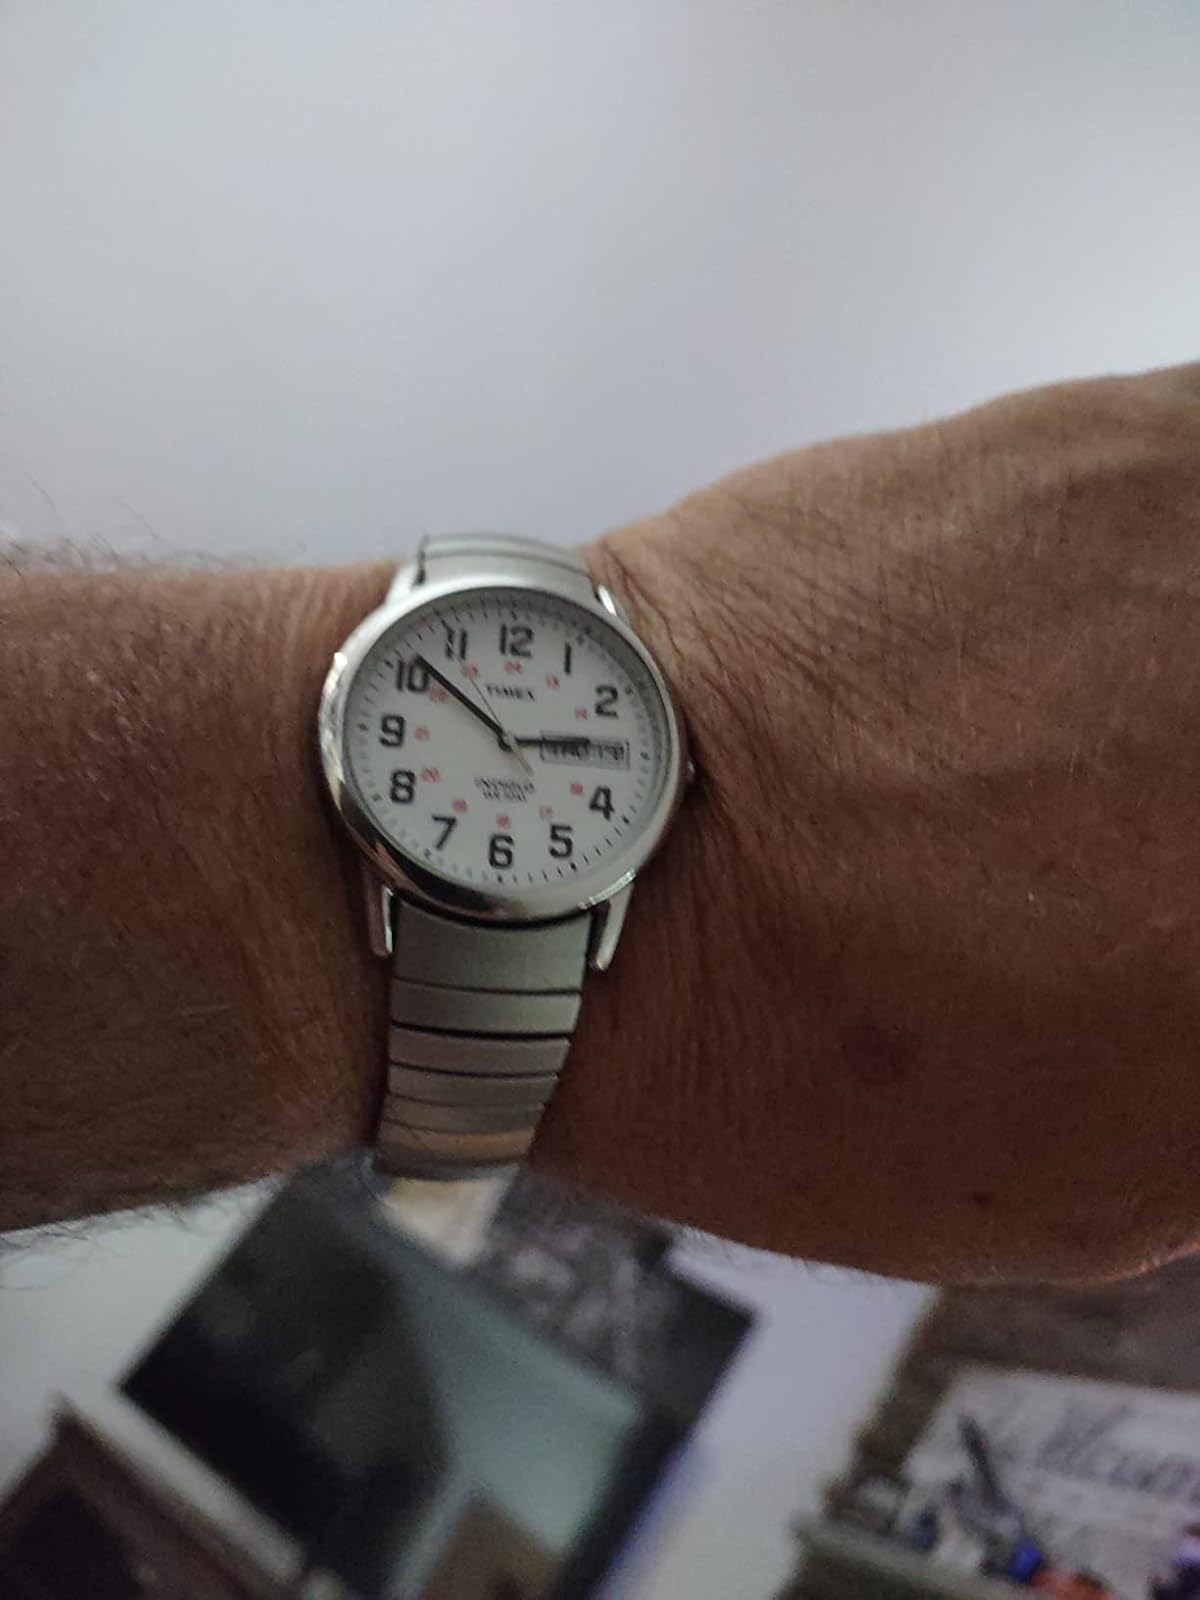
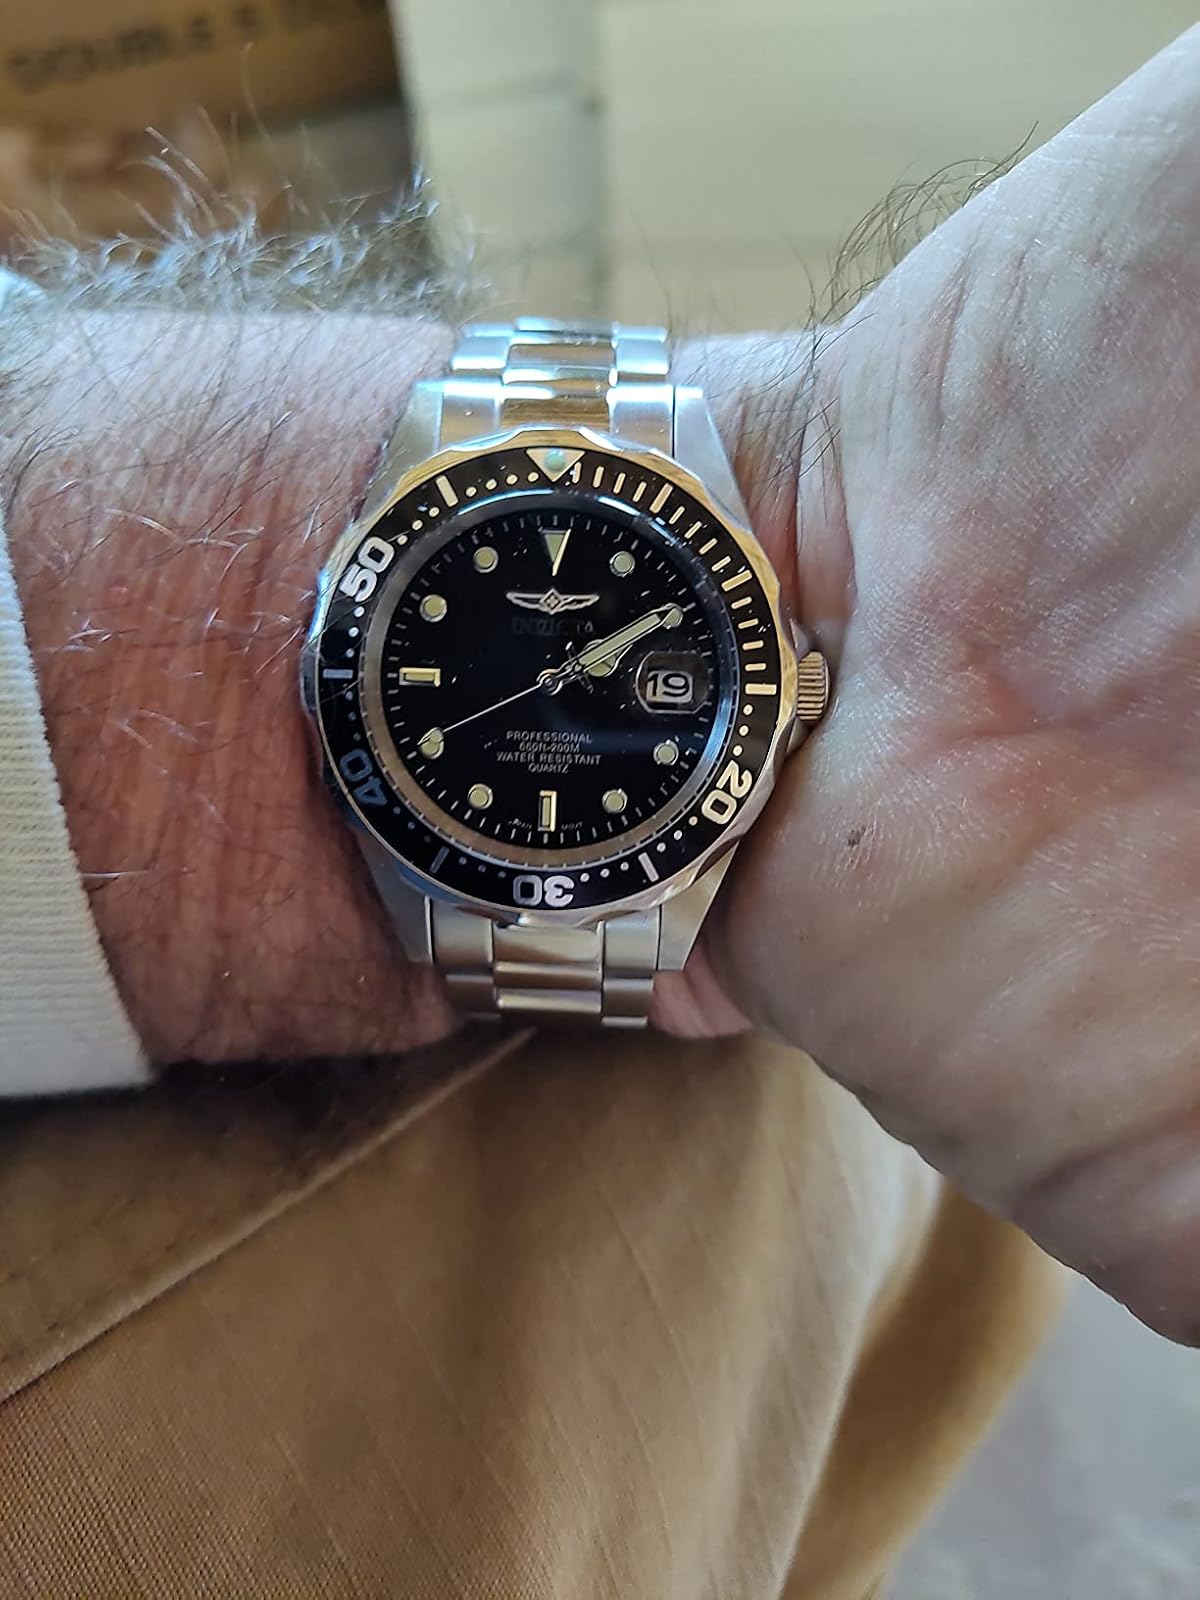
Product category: accessories_watch
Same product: no